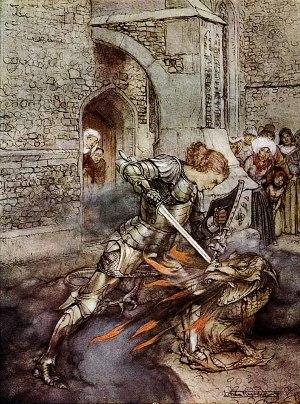
Lancelot Du Lac tue un dragon
Les Merveilles de Rigomer est un long roman écrit par un auteur anonyme du XIIIᵉ siècle, faisant partie des légendes arthuriennes.